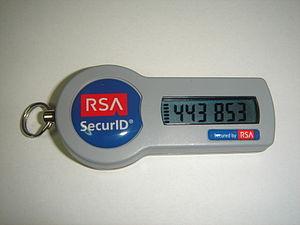
Un jeton RSA SecurID SID700 sans connecteur USB
SecurID est un système de token, ou authentifieur, produit par la société RSA Security et destiné à proposer une authentification forte à son utilisateur dans le cadre de l'accès à un système d'information.
RSA Security est une entreprise inscrite au NASDAQ appartenant à EMC depuis le 14 septembre 2006. Son siège social est à Bedford, au Massachusetts, et la société a des bureaux en Irlande, au Royaume-Uni, à Singapour et au Japon.